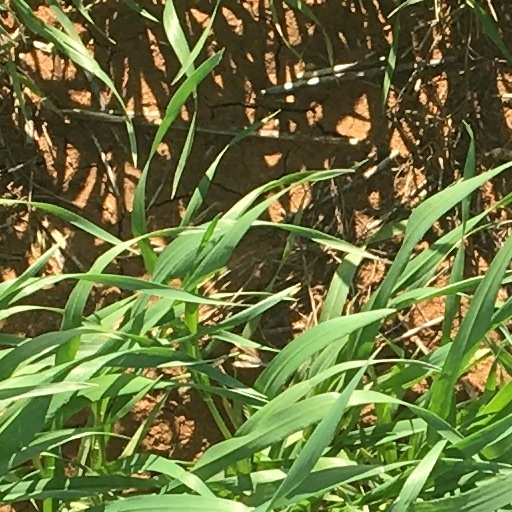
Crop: wheat